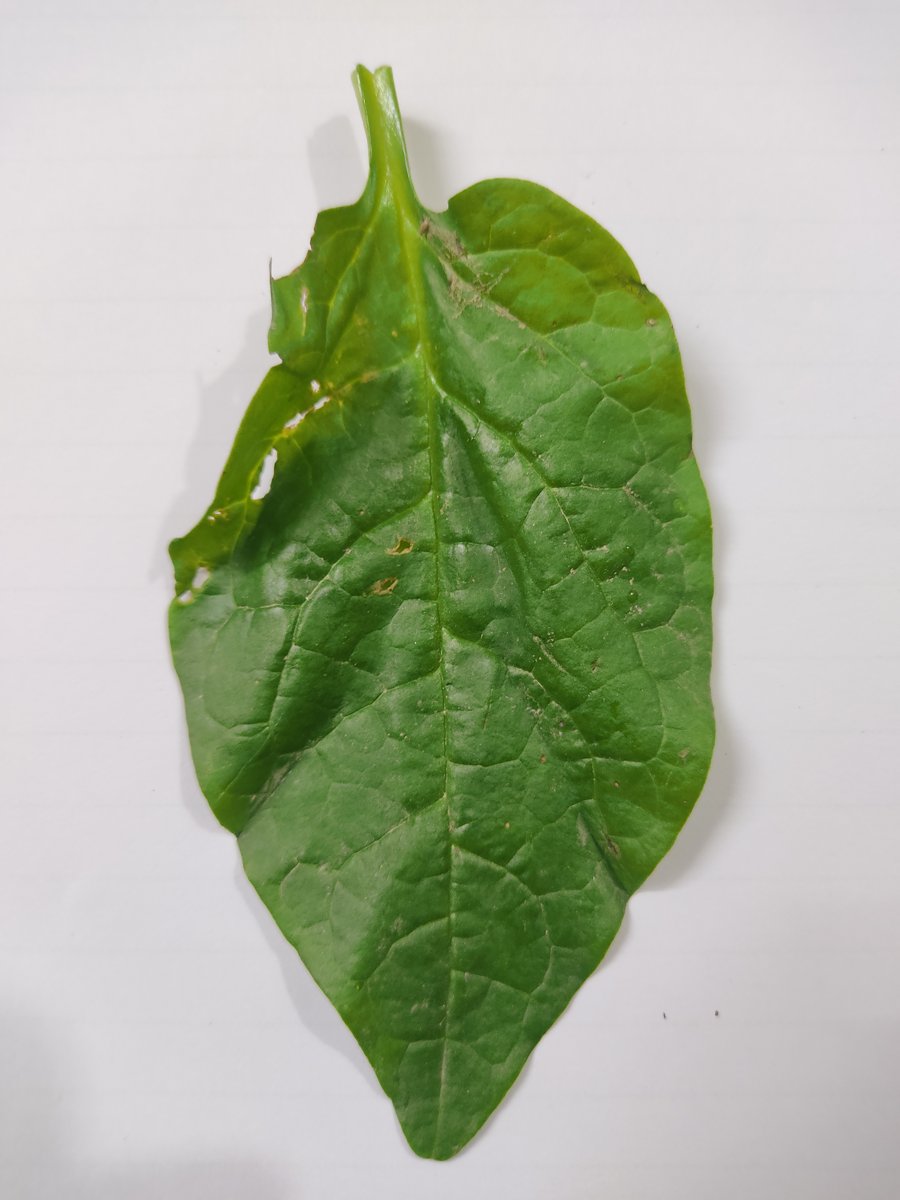
Label: Pest-Damage